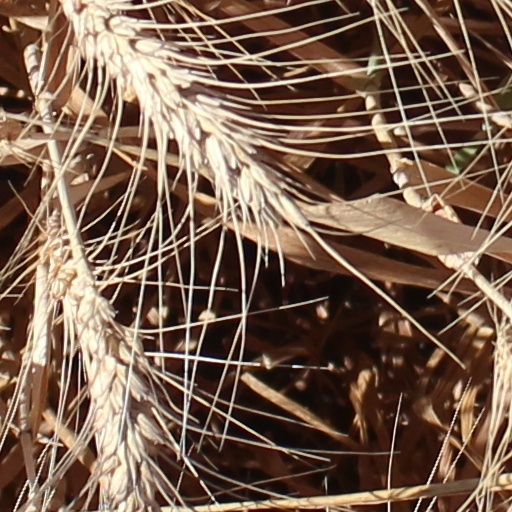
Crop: wheat